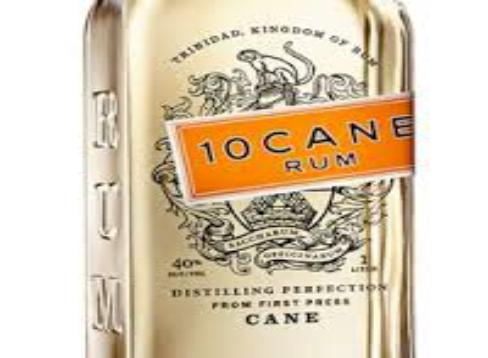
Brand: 10 Cane
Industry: Food